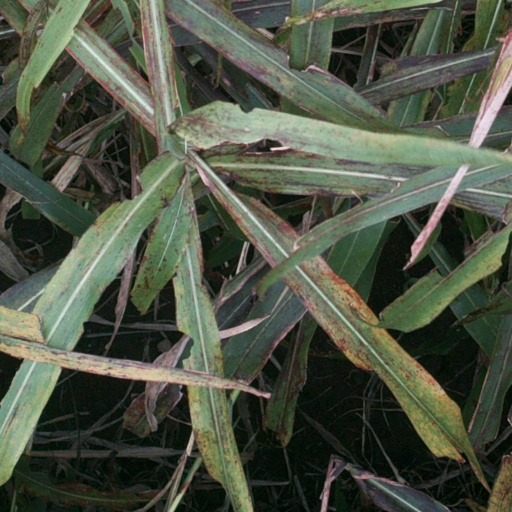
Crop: sorghum